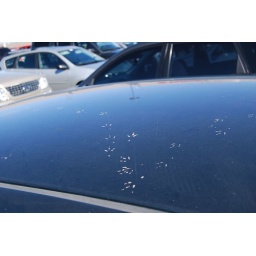
I saw this car next to mine yesterday. Little bird footprints winding over the roof.